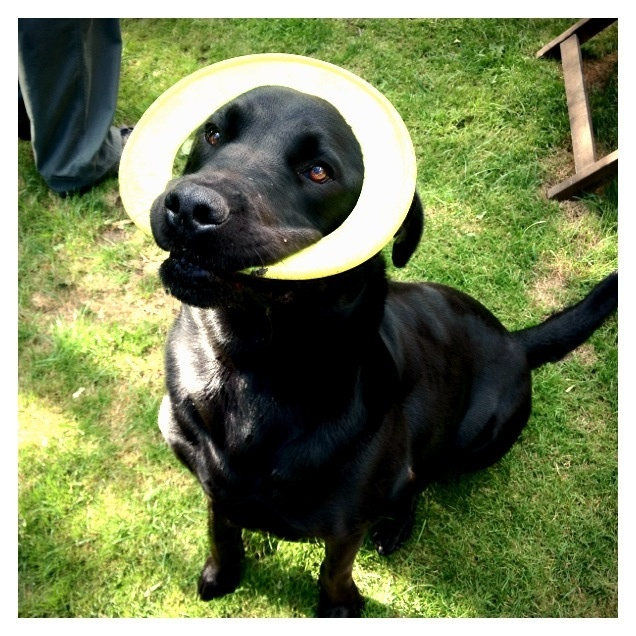
A dog that has a disc in its mouth.
A large black dog sitting in the grass.
The black dog has a yellow ring in his mouth
A black lab dog holding a Frisbee variant in his mouth.
A black dog sitting on grass with a toilet seat around it's head.